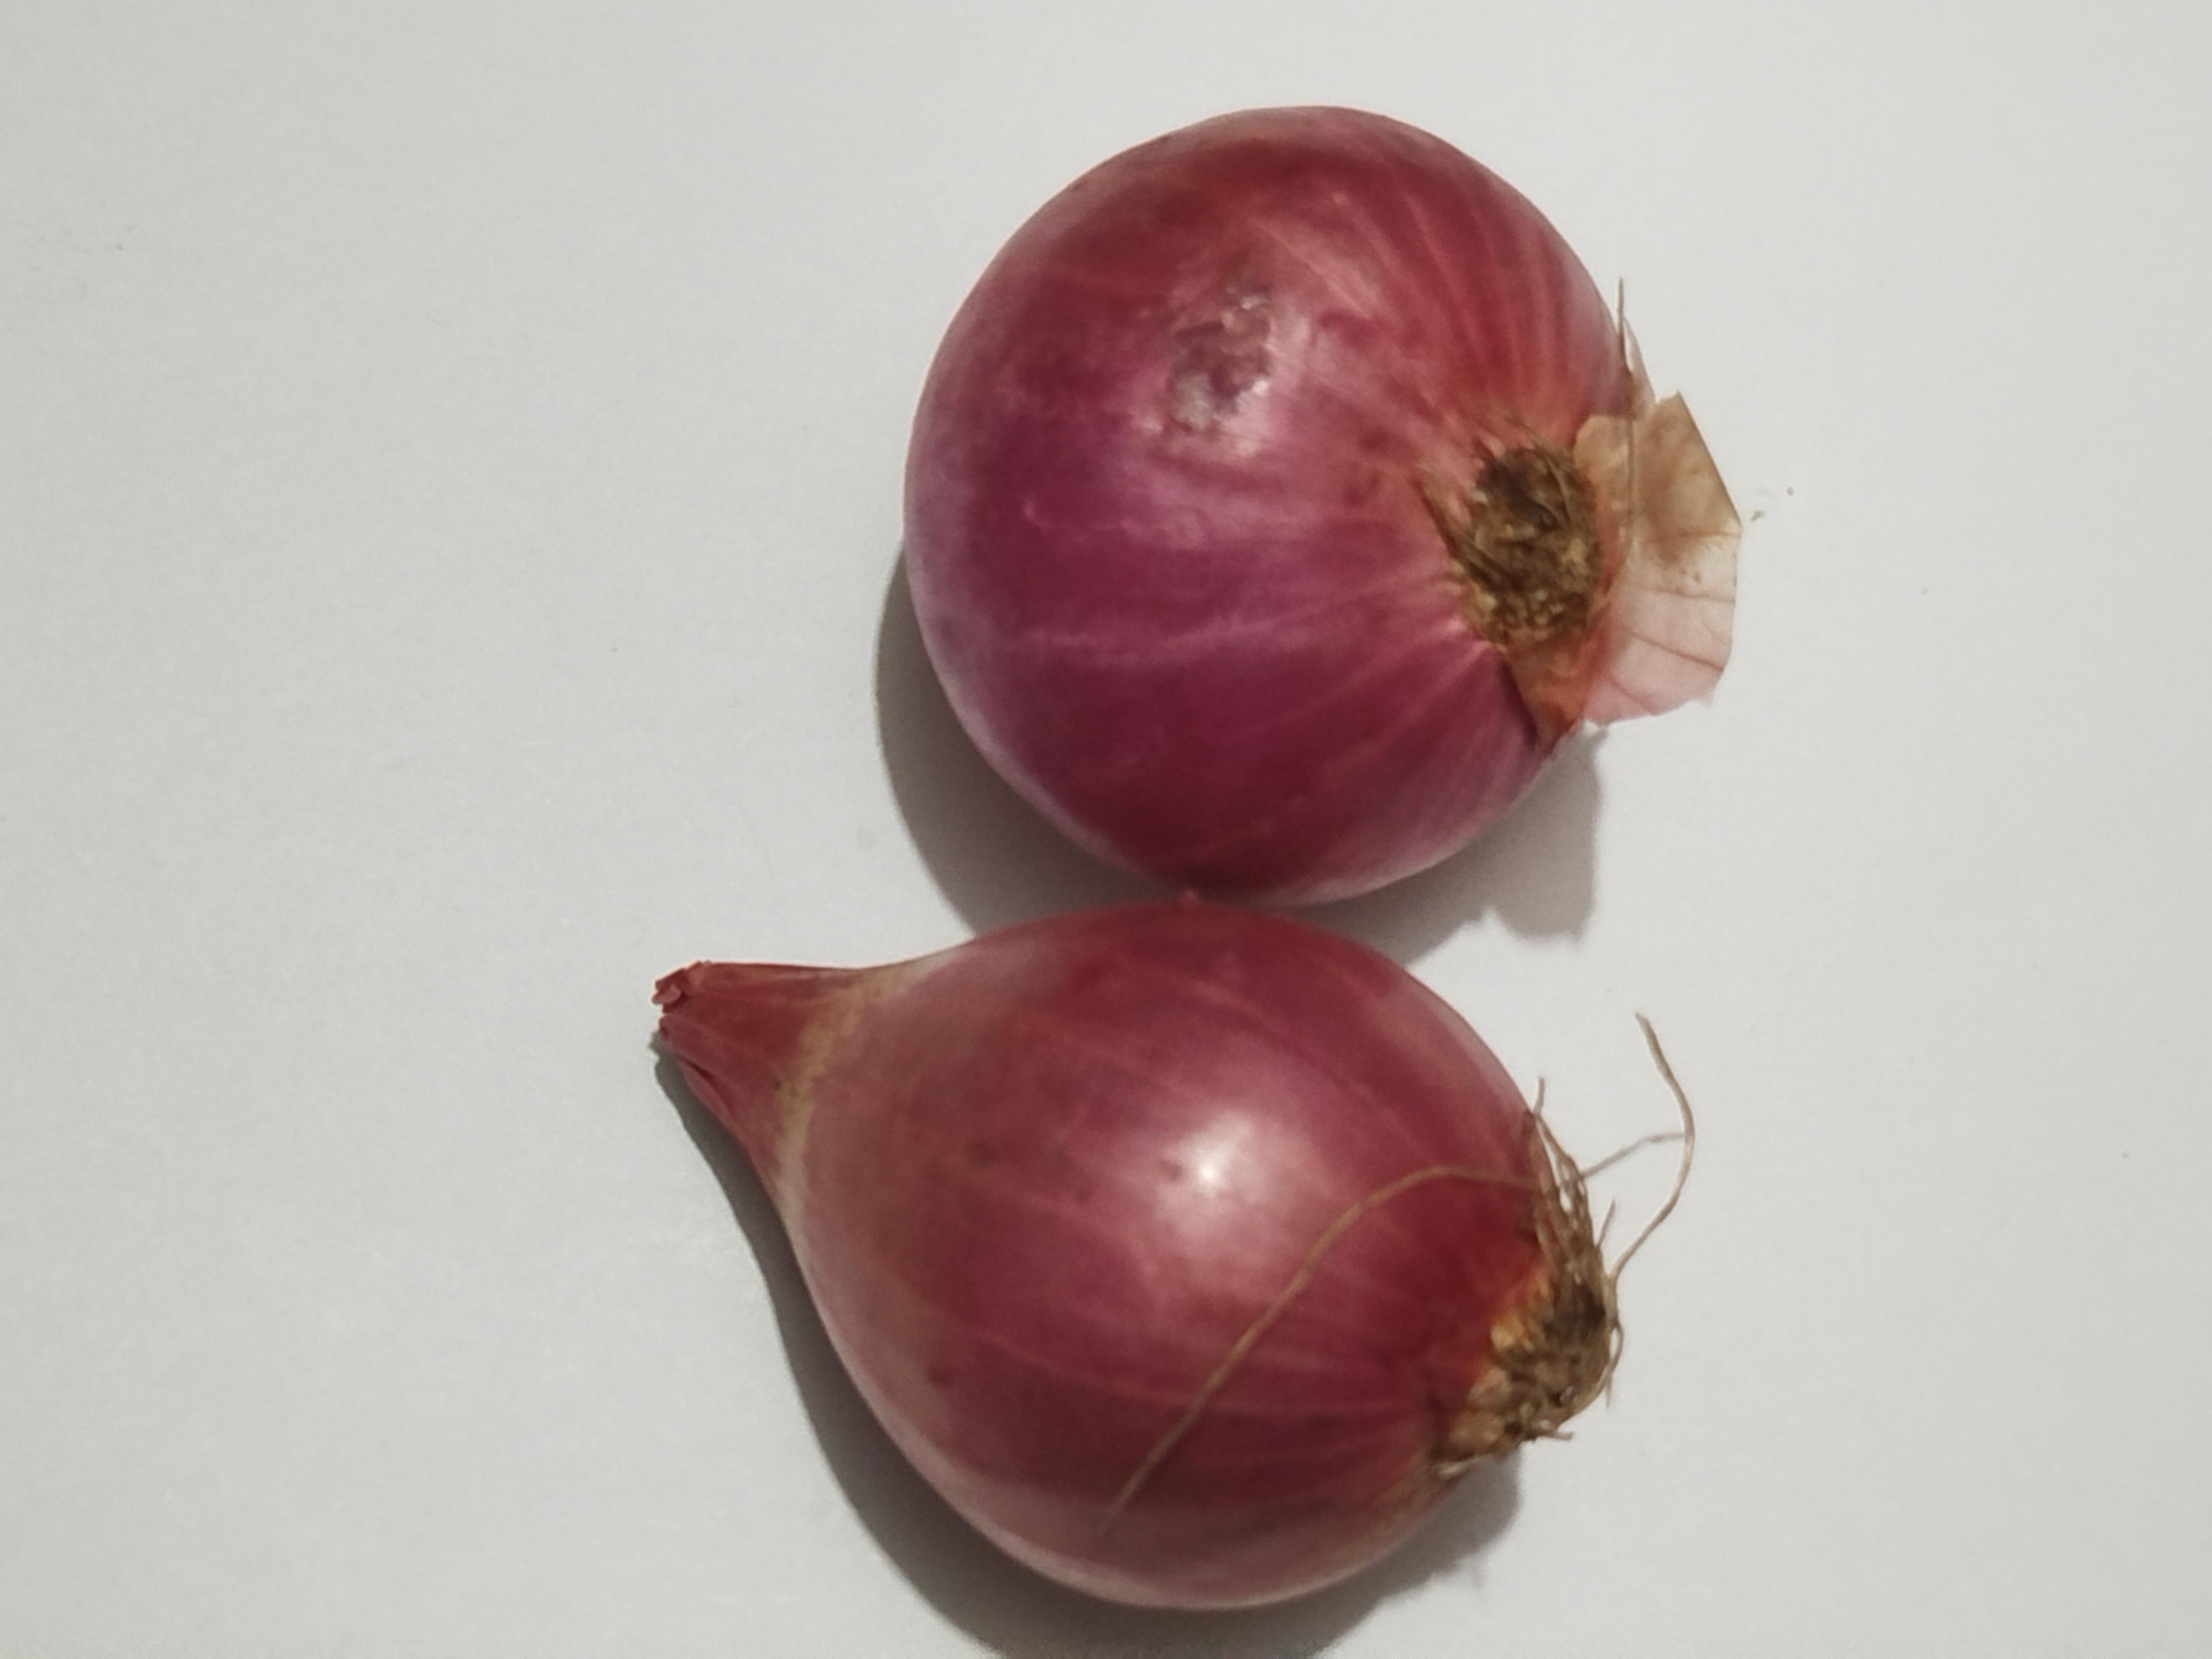
Label: Onion